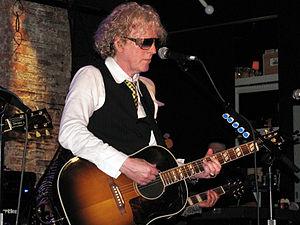
Ian Hunter Patterson, connu comme Ian Hunter, né le 3 juin 1939 à Oswestry dans le comté anglais du Shropshire, est un chanteur de rock britannique, auteur-compositeur-interprète. Il est surtout connu en tant que leader du groupe rock britannique Mott the Hoople, de sa création en 1969 jusqu'à sa dissolution en 1974, puis lors de la reformation de celui-ci en 2009 et 2013.